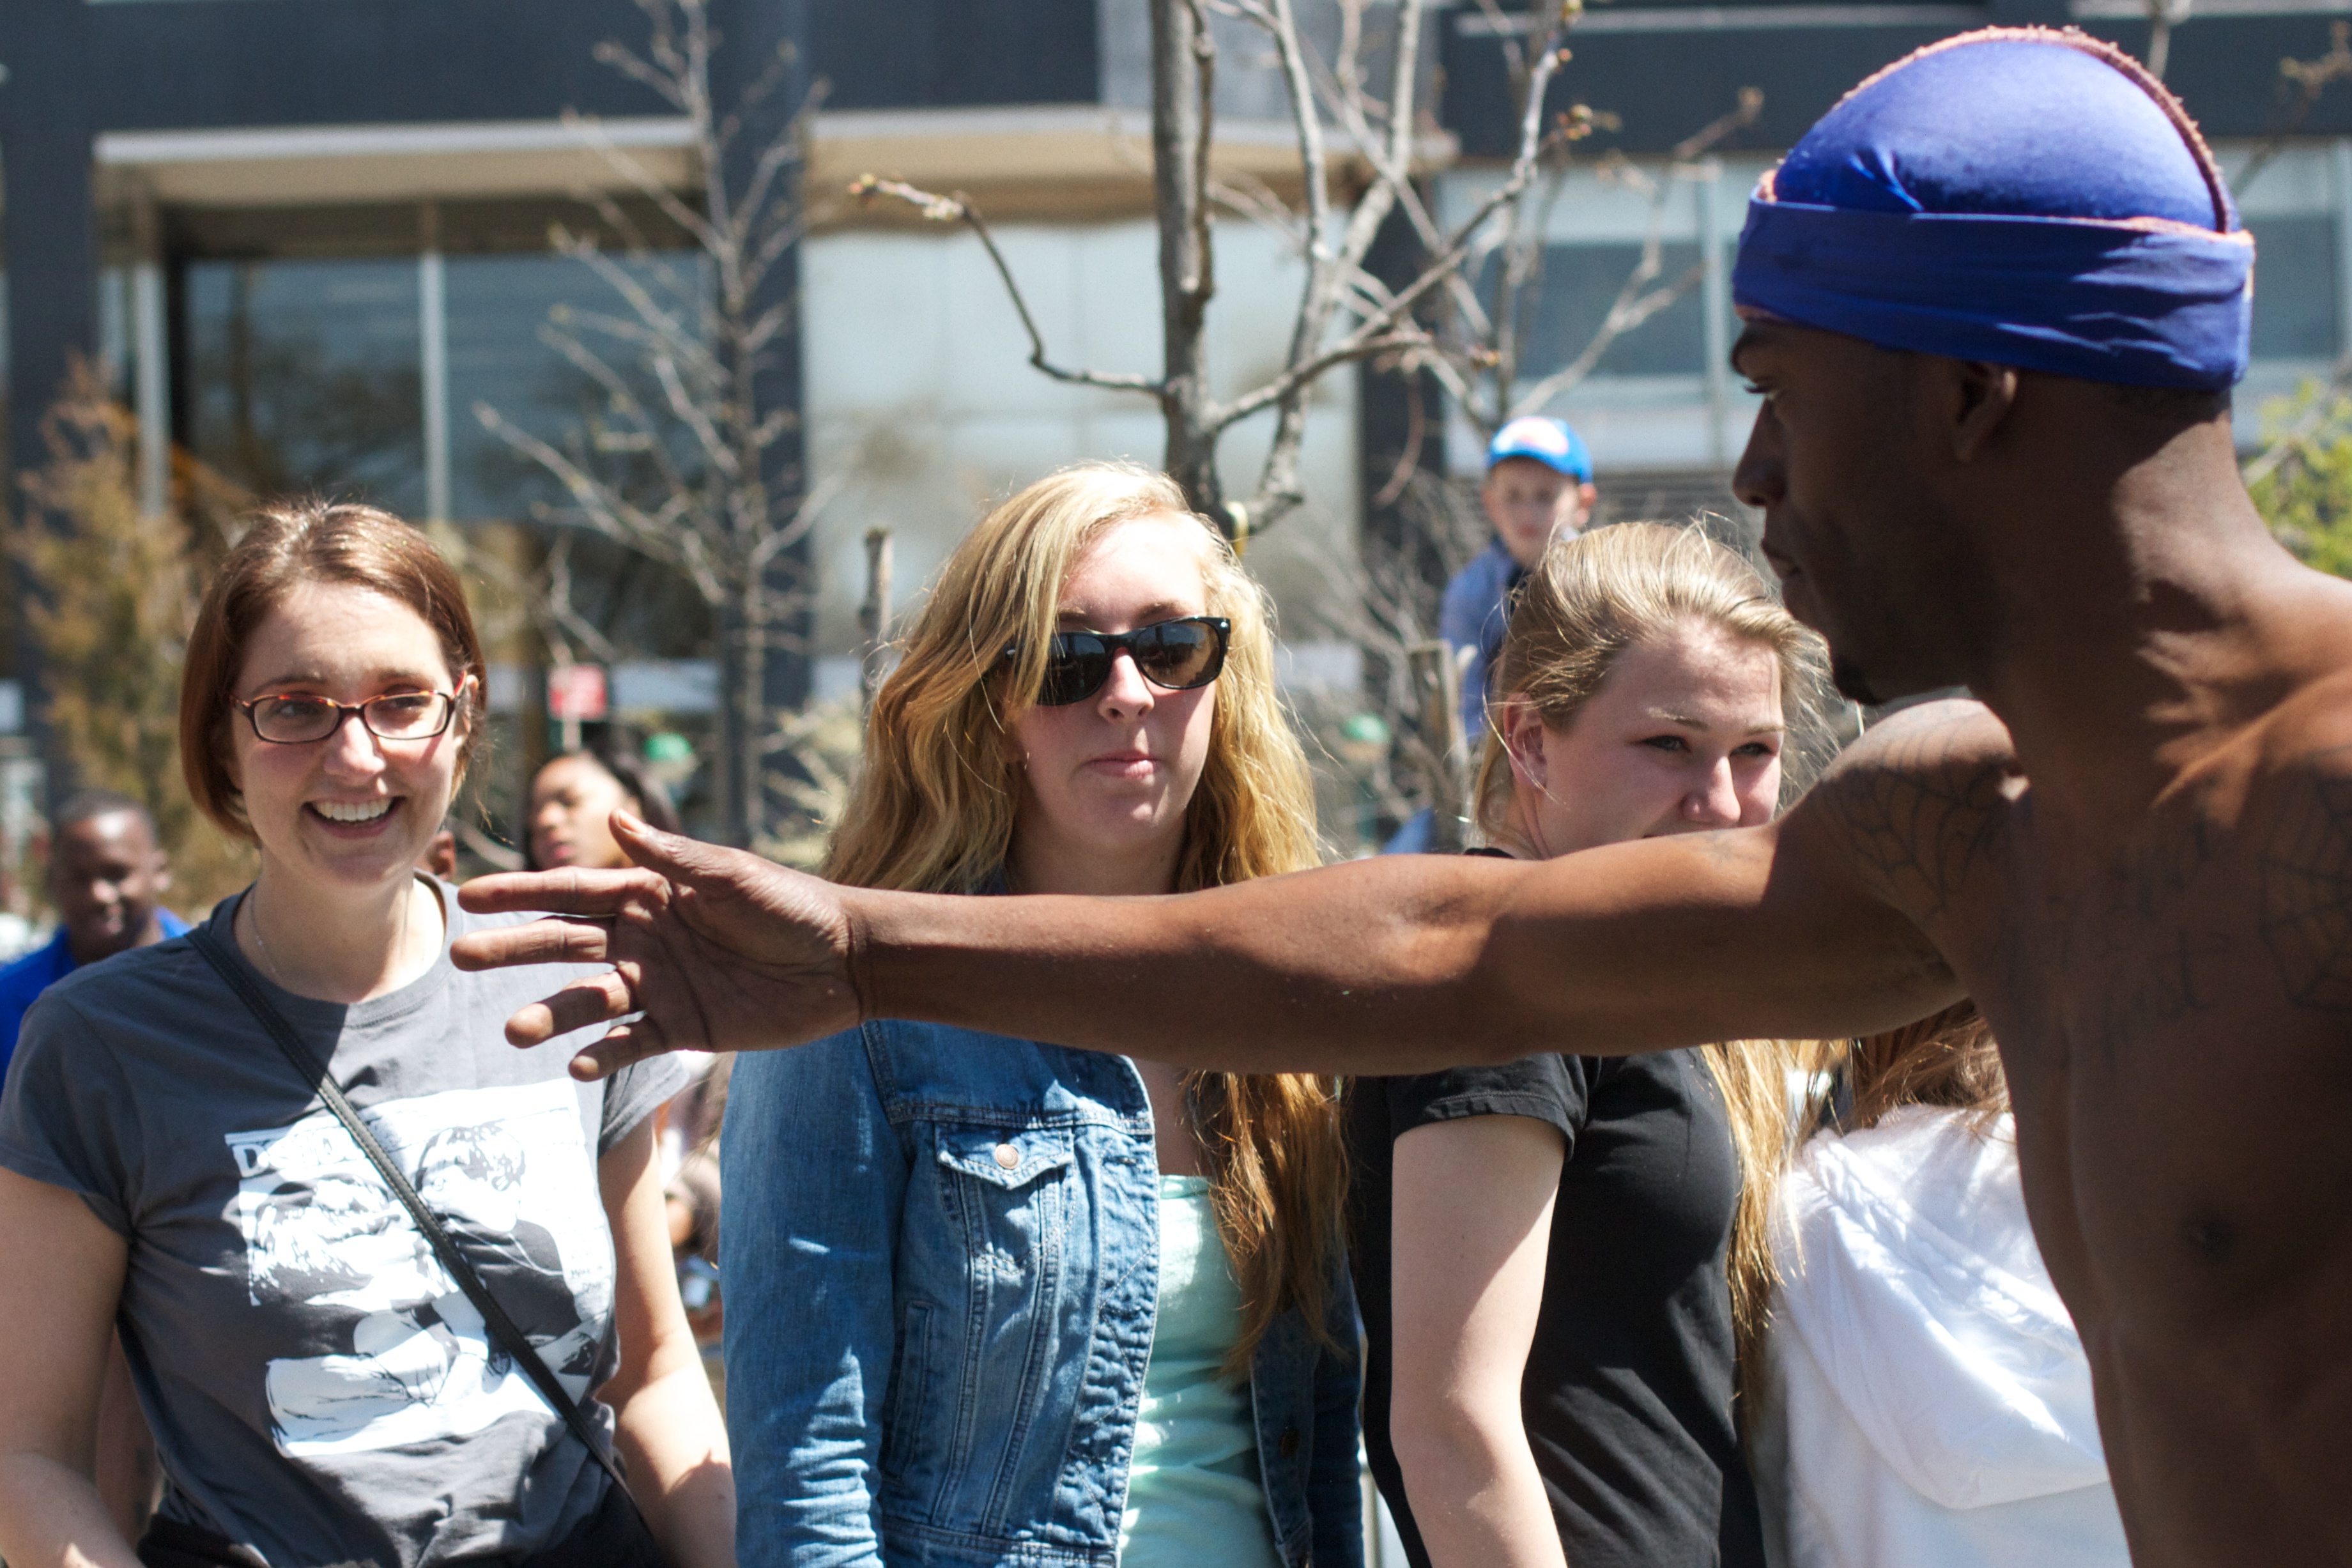
people, crowd, festival, social group